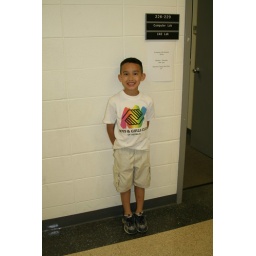
Eidan is standing by Danyale's classroom while it's in session in the Fielding Technical Center at State Fair Community College.